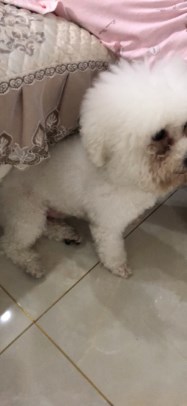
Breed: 3083-n000117-Bichon_Frise